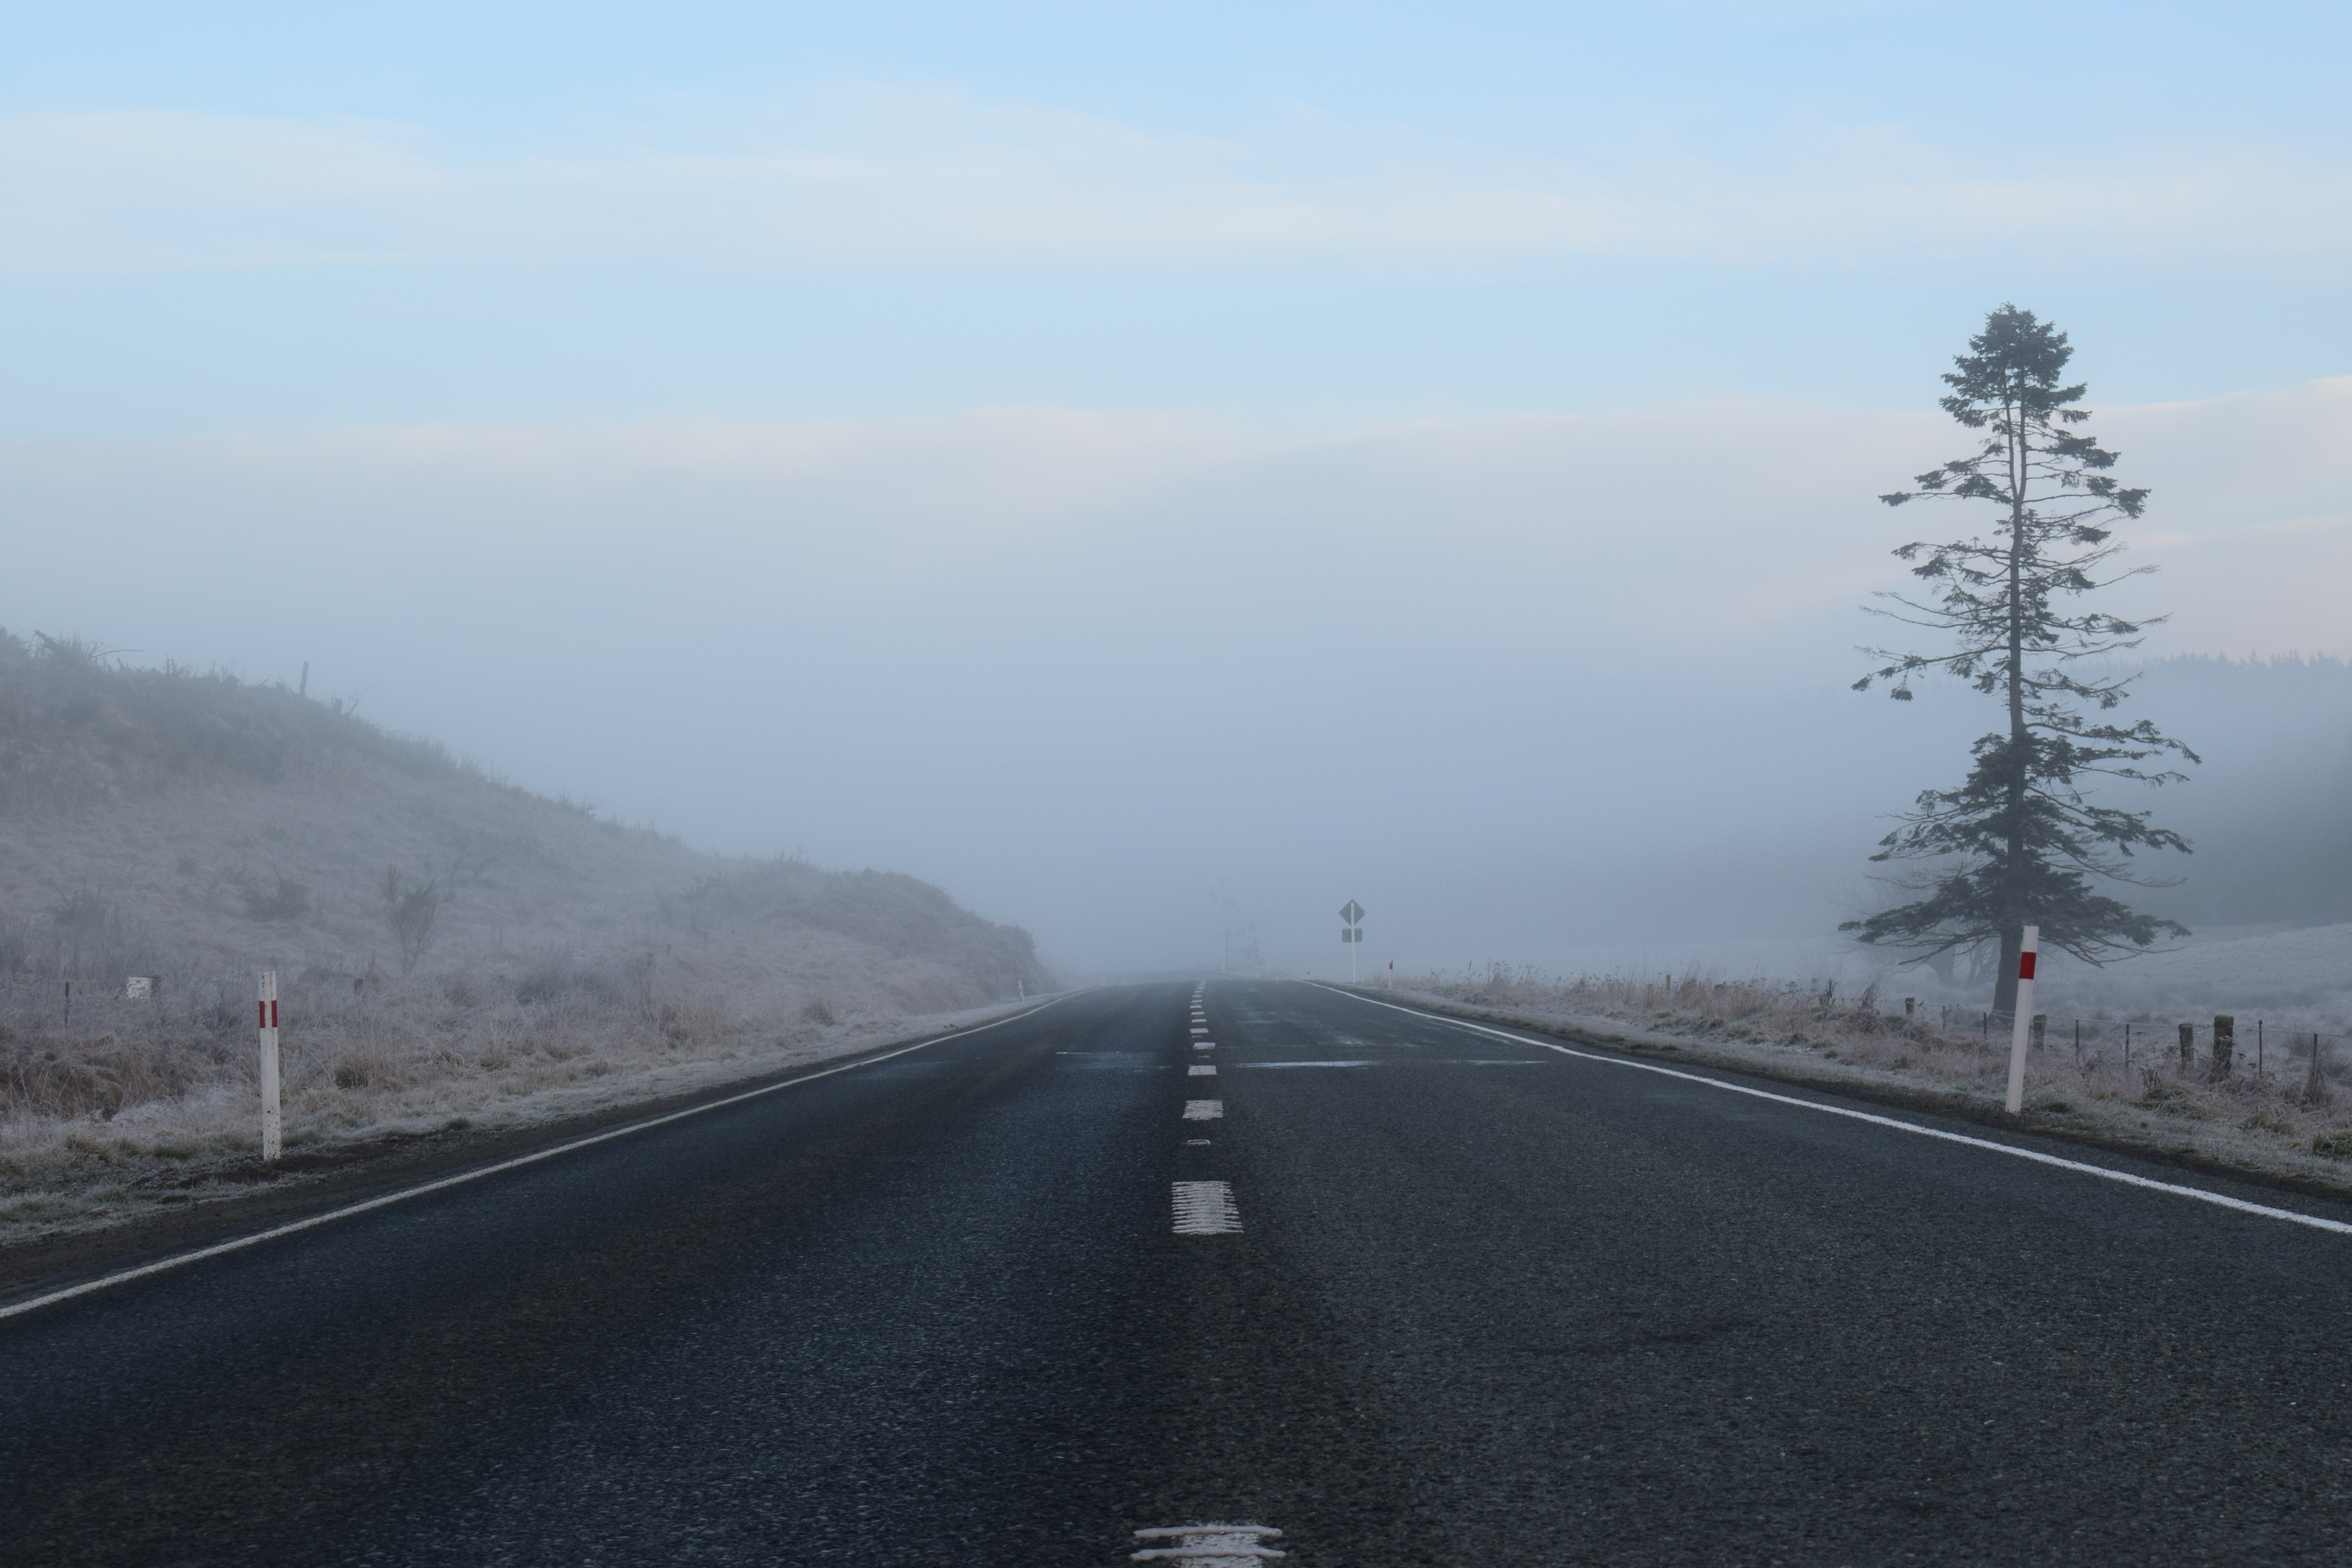
mountain, snow, fog, road, mist, morning, highway, asphalt, weather, lane, road trip, infrastructure, mountain pass, atmospheric phenomenon, nonbuilding structure, controlled access highway